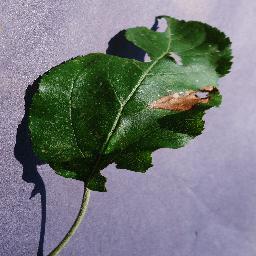
Label: Apple___Black_rot